JRD Tata Sports Complex

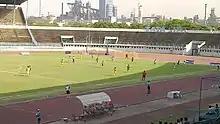
JRD Tata Sports Complex before renovation, in 2013.

The JRD Tata Sports Complex is the largest sports arena in Jamshedpur. The sports complex is also used for conducting the annual sports day events of many reputed schools in Jamshedpur.